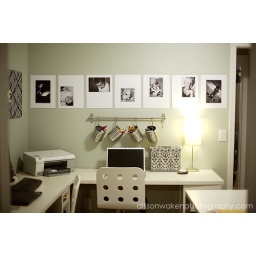
I was taking some pics of the display of mounted prints above my desk in my home office for my blog.